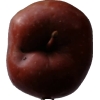
Label: Apple 18